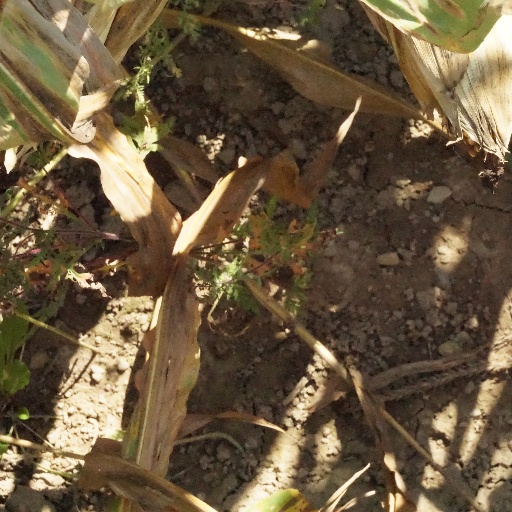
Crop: maize; corn